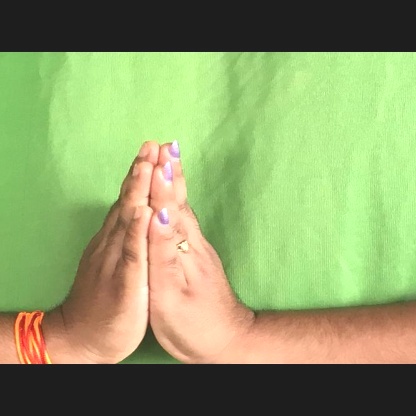
Mudra: Anjali